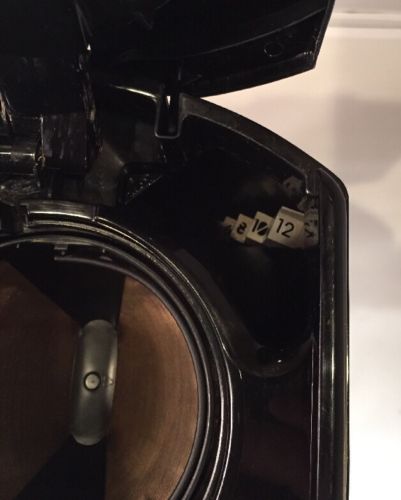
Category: coffee maker